0-4-4-2T

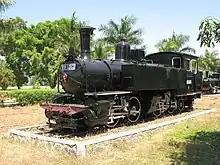
SS 512 or DKA BB10 12 at Ambarawa Railway Museum

In Whyte notation for the classification of steam locomotives by wheel arrangement, an 0-4-4-2T is a locomotive that has no leading wheels, two sets of four driving wheels and two trailing wheels. All known examples were articulated Mallet tank locomotives.